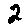
Label: 2